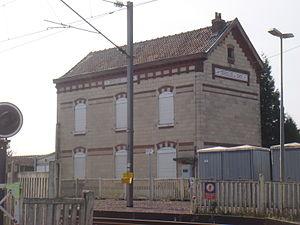
Gare de Courcelles-le-Comte, Pas-de-Calais, France
En Belgique et en France, les gares de la reconstruction sont un ensemble de gares construites au lendemain de la Première Guerre mondiale pour remplacer des bâtiments détruits ou gravement endommagés lors du conflit. Un certain nombre de ces gares possédaient un plan ou des éléments communs entre-elles qui ont été utilisés uniquement pour ces gares ; elles sont désignées bâtiment type « Reconstruction ».
Courcelles-le-Comte est une commune française située dans le département du Pas-de-Calais en région Hauts-de-France.
La gare de Courcelles-le-Comte est une gare ferroviaire française de la ligne de Paris-Nord à Lille, située sur le territoire de la commune de Courcelles-le-Comte dans le département du Pas-de-Calais, en région Hauts-de-France.